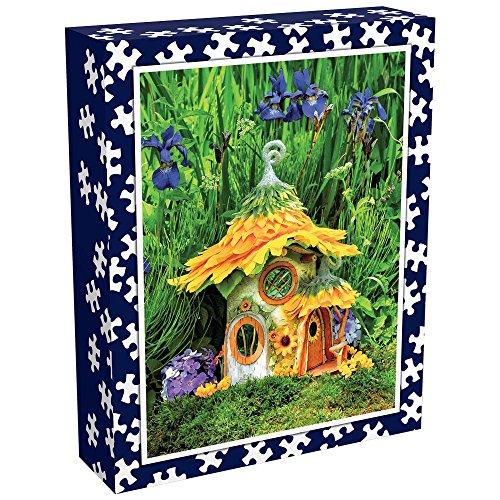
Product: Ceaco Perfect Piece Count Puzzle - Fairyhouse - Sunflower Cottage
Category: Toys & Games | Puzzles | Jigsaw Puzzles
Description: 300 PIECE PUZZLE.
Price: $14.99
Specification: ProductDimensions:10.1x8.1x2.4inches|ItemWeight:1.08pounds|ShippingWeight:1.08pounds(Viewshippingratesandpolicies)|ASIN:B07FSFW45D|Itemmodelnumber:10026|Manufacturerrecommendedage:8-8years